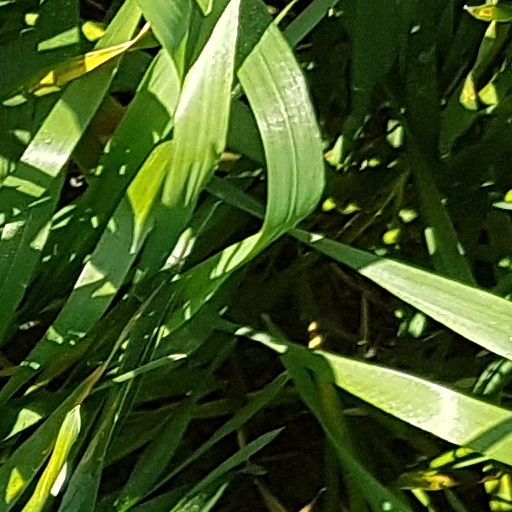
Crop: wheat